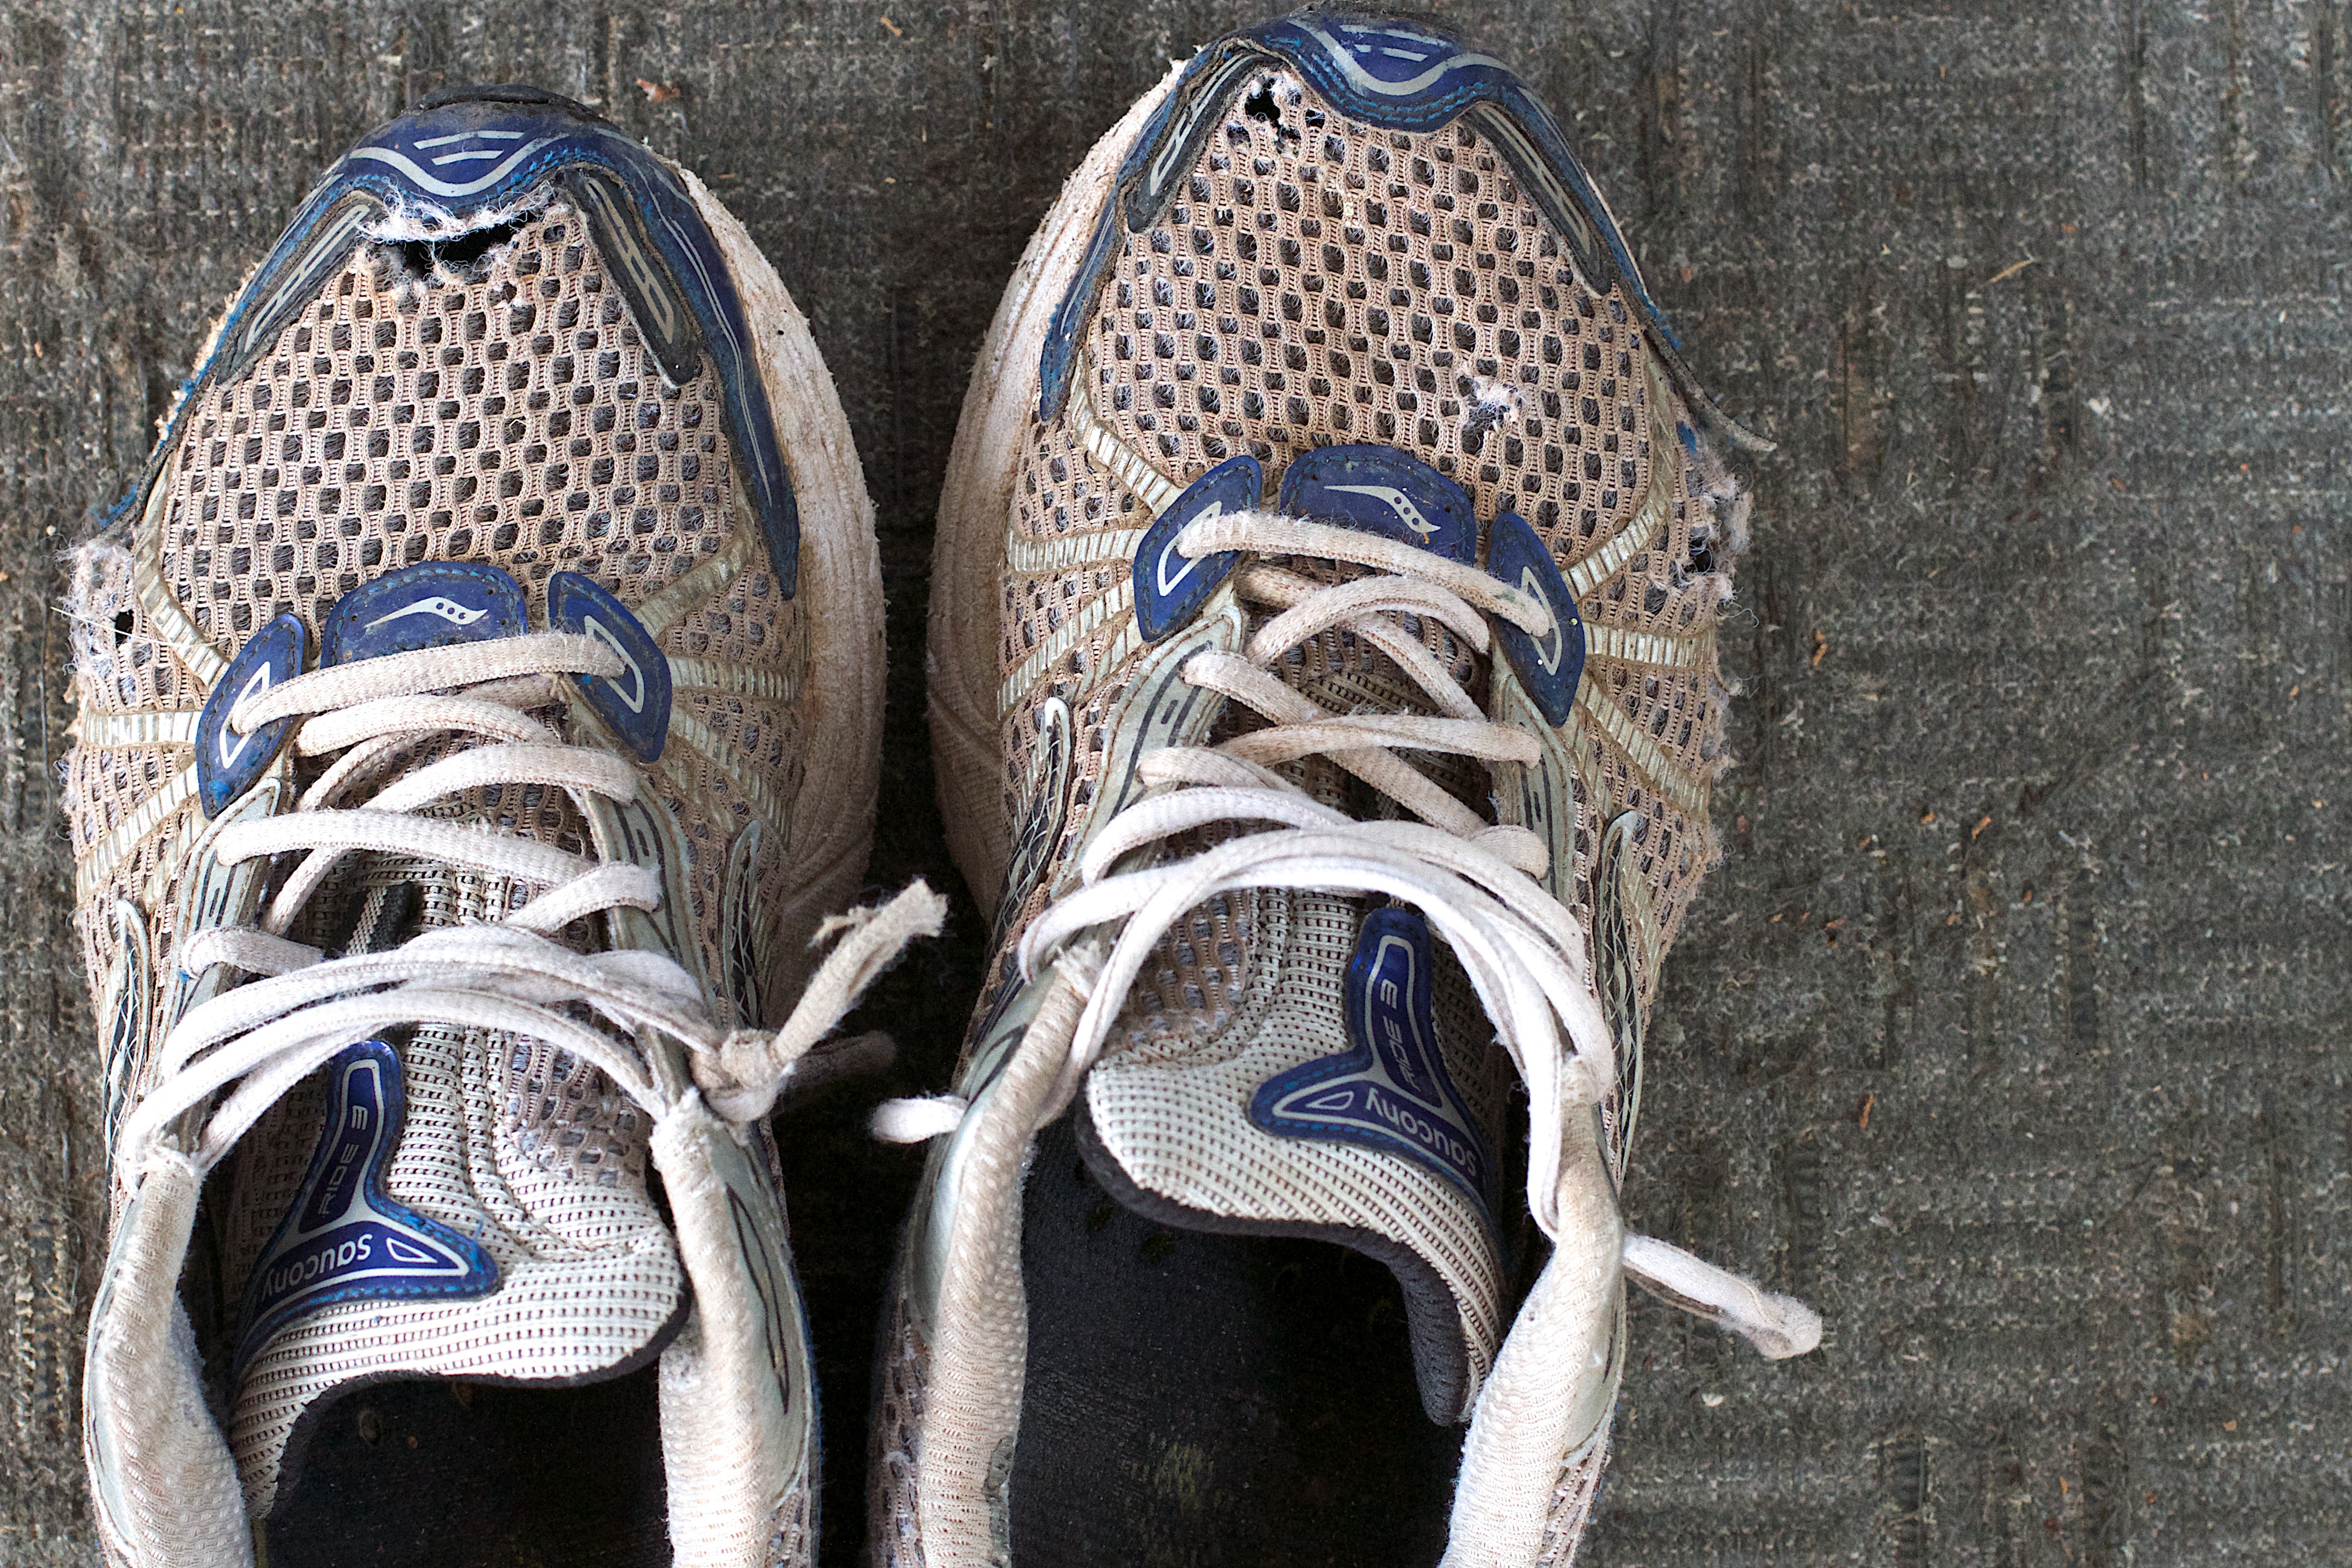
shoe, spring, blue, sneakers, footwear